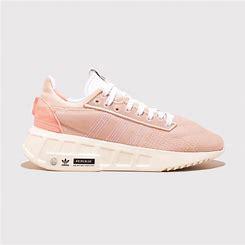
Brand: Adidas
Model: Geodiver Primeblue